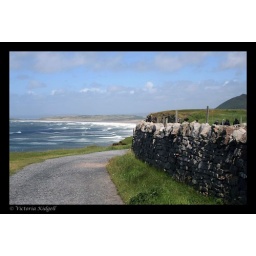
I couldn't decide if I preferred this one in black and white or colour...